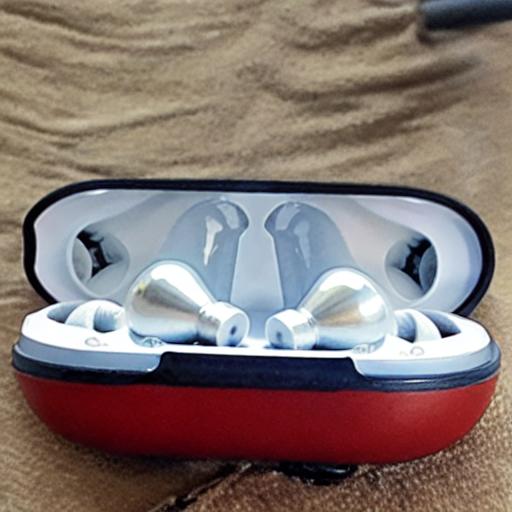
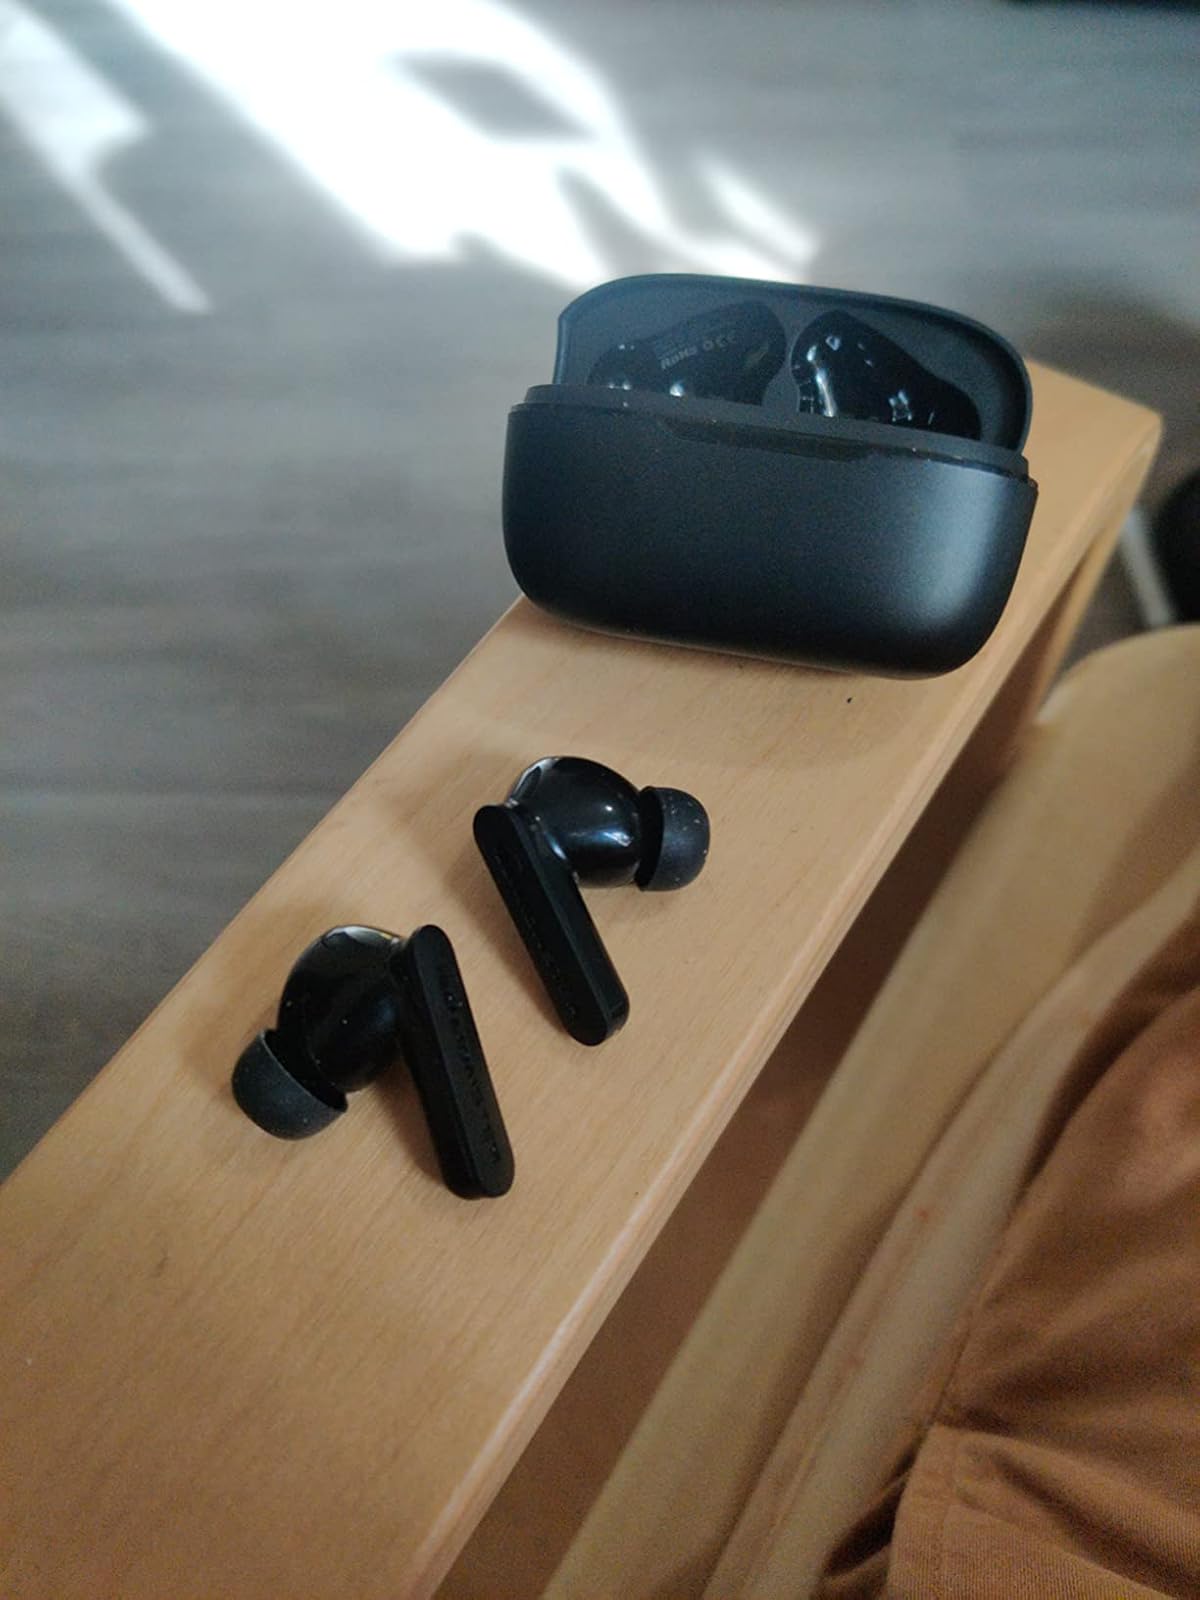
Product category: earbuds
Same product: no